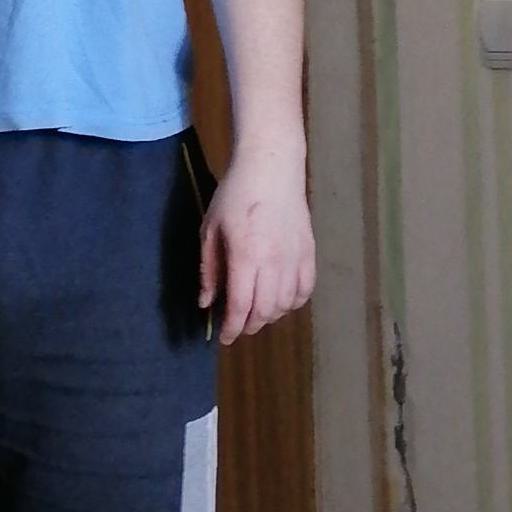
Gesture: no_gesture